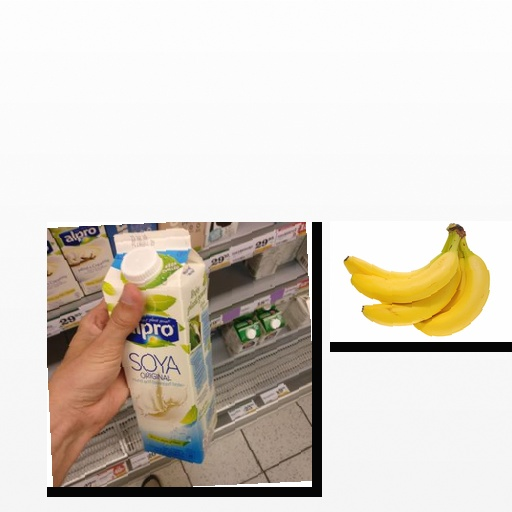
Food items: banana, soy_milk